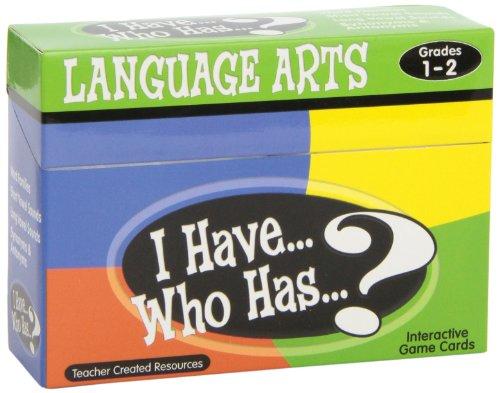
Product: I Have, Who Has?: Language Arts Game, Grades 1-2
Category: Toys & Games | Games & Accessories
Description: Grades 1-2.
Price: $15.83
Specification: ASIN:1420678159|ShippingWeight:10.4ounces(Viewshippingratesandpolicies)|DateFirstAvailable:July14,2010